Solicitor-General of Australia

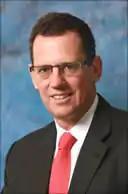
Justin Gleeson, Solicitor-General of Australia between 2013–2016.

The office was created in 1916 with the appointment of Sir Robert Garran. Prior to this, from 1903 to 1913 Sir Charles Powers had served as the first Commonwealth Crown Solicitor, which later became the Australian Government Solicitor. Sir Charles Powers was also sometimes referred to as the "Solicitor-General", but the two offices are separate: Powers was succeeded in 1913 as Crown Solicitor by Gordon Castle, whereas the first Solicitor-General, Robert Garran, was not appointed until 1916.